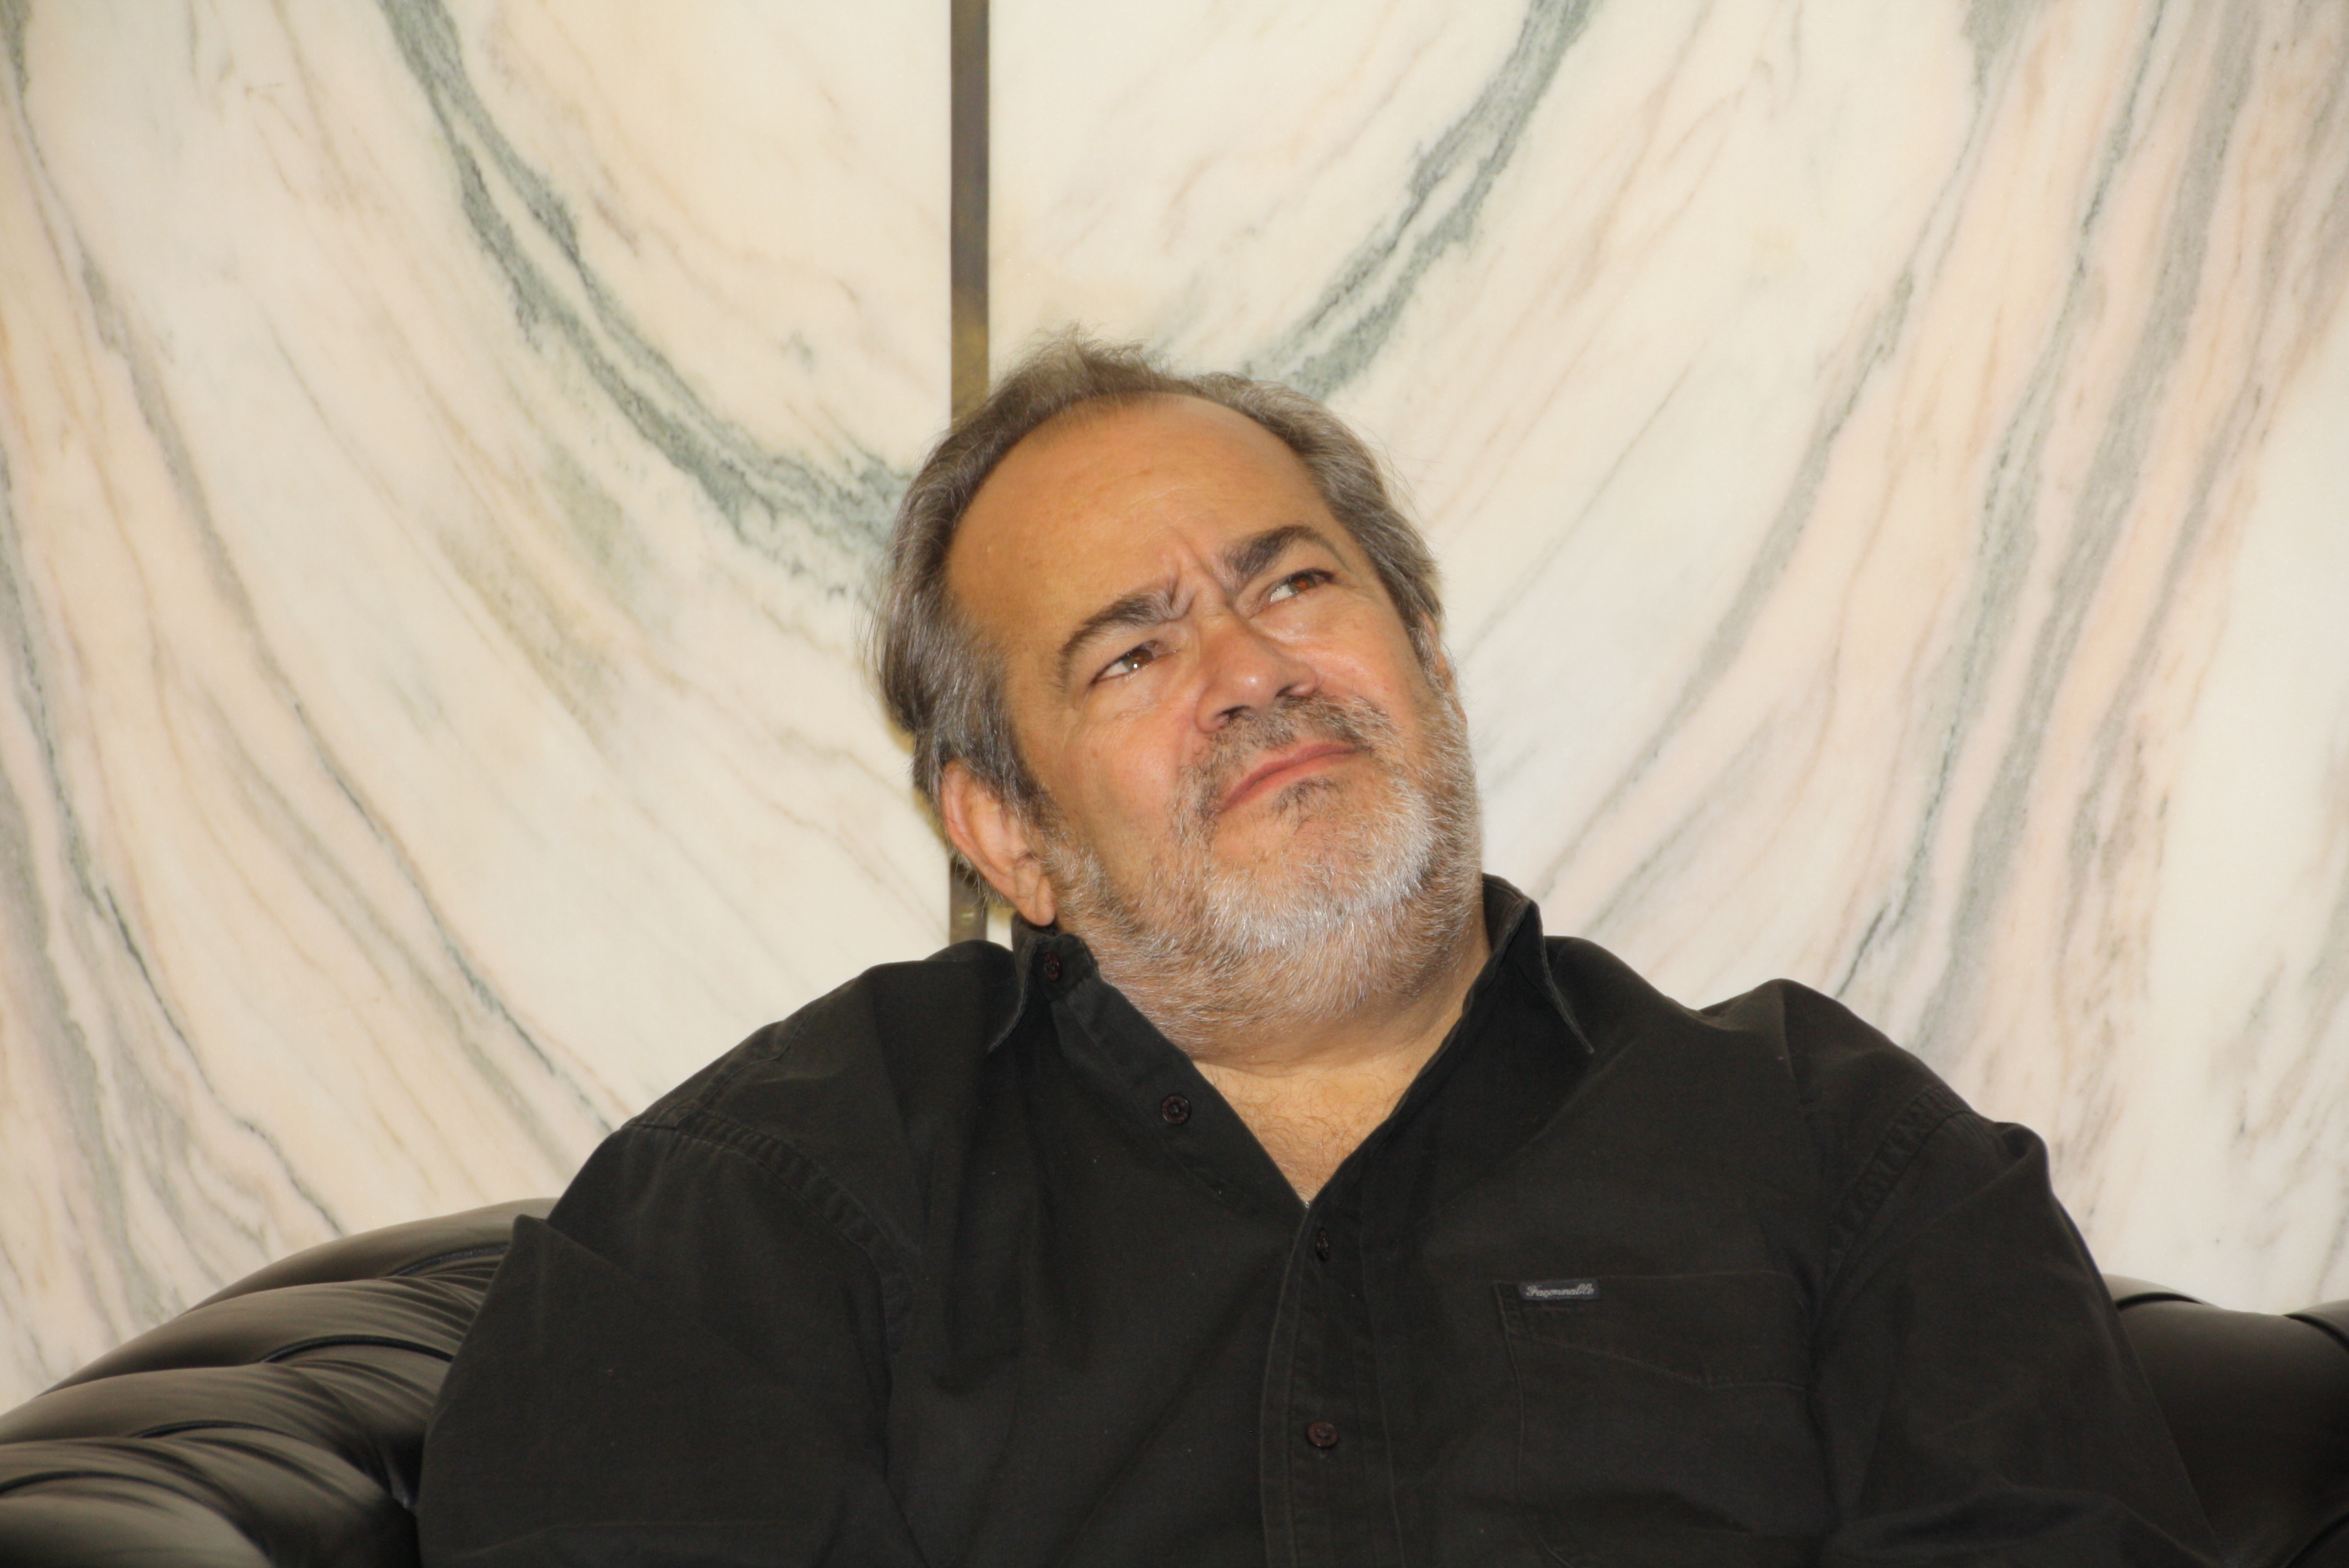
man, person, people, portrait, profession, senior citizen, facial hair